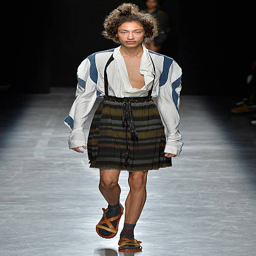
a model walks the runway at the fashion show during event .